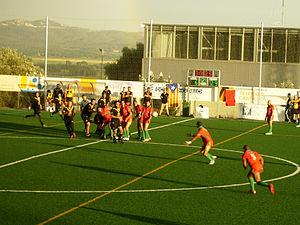
Le rugby à XIII est un sport pratiqué au Maroc depuis le milieu des années 1990.
Le développement du rugby à XIII en Afrique désigne les opérations menées par les instances internationales du rugby à XIII ou les initiatives privées entreprises pour promouvoir et encourager la pratique du rugby à XIII sur le continent africain.